The Woman Who Dared (1944 film)

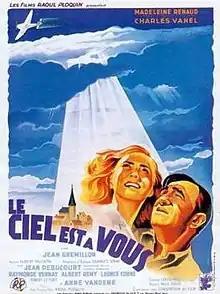
Movie poster

The Woman Who Dared (French title: Le Ciel est à vous) is a 1944 French drama film directed by Jean Grémillon and starring Madeleine Renaud and Charles Vanel. In April 2019, a restored version of the film was selected to be shown in the Cannes Classics section at the 2019 Cannes Film Festival.